List of mammals of Croatia

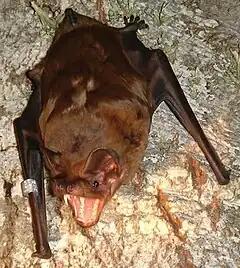
Greater noctule bat

The bats' most distinguishing feature is that their forelimbs are developed as wings, making them the only mammals capable of flight. Bat species account for about 20% of all mammals.